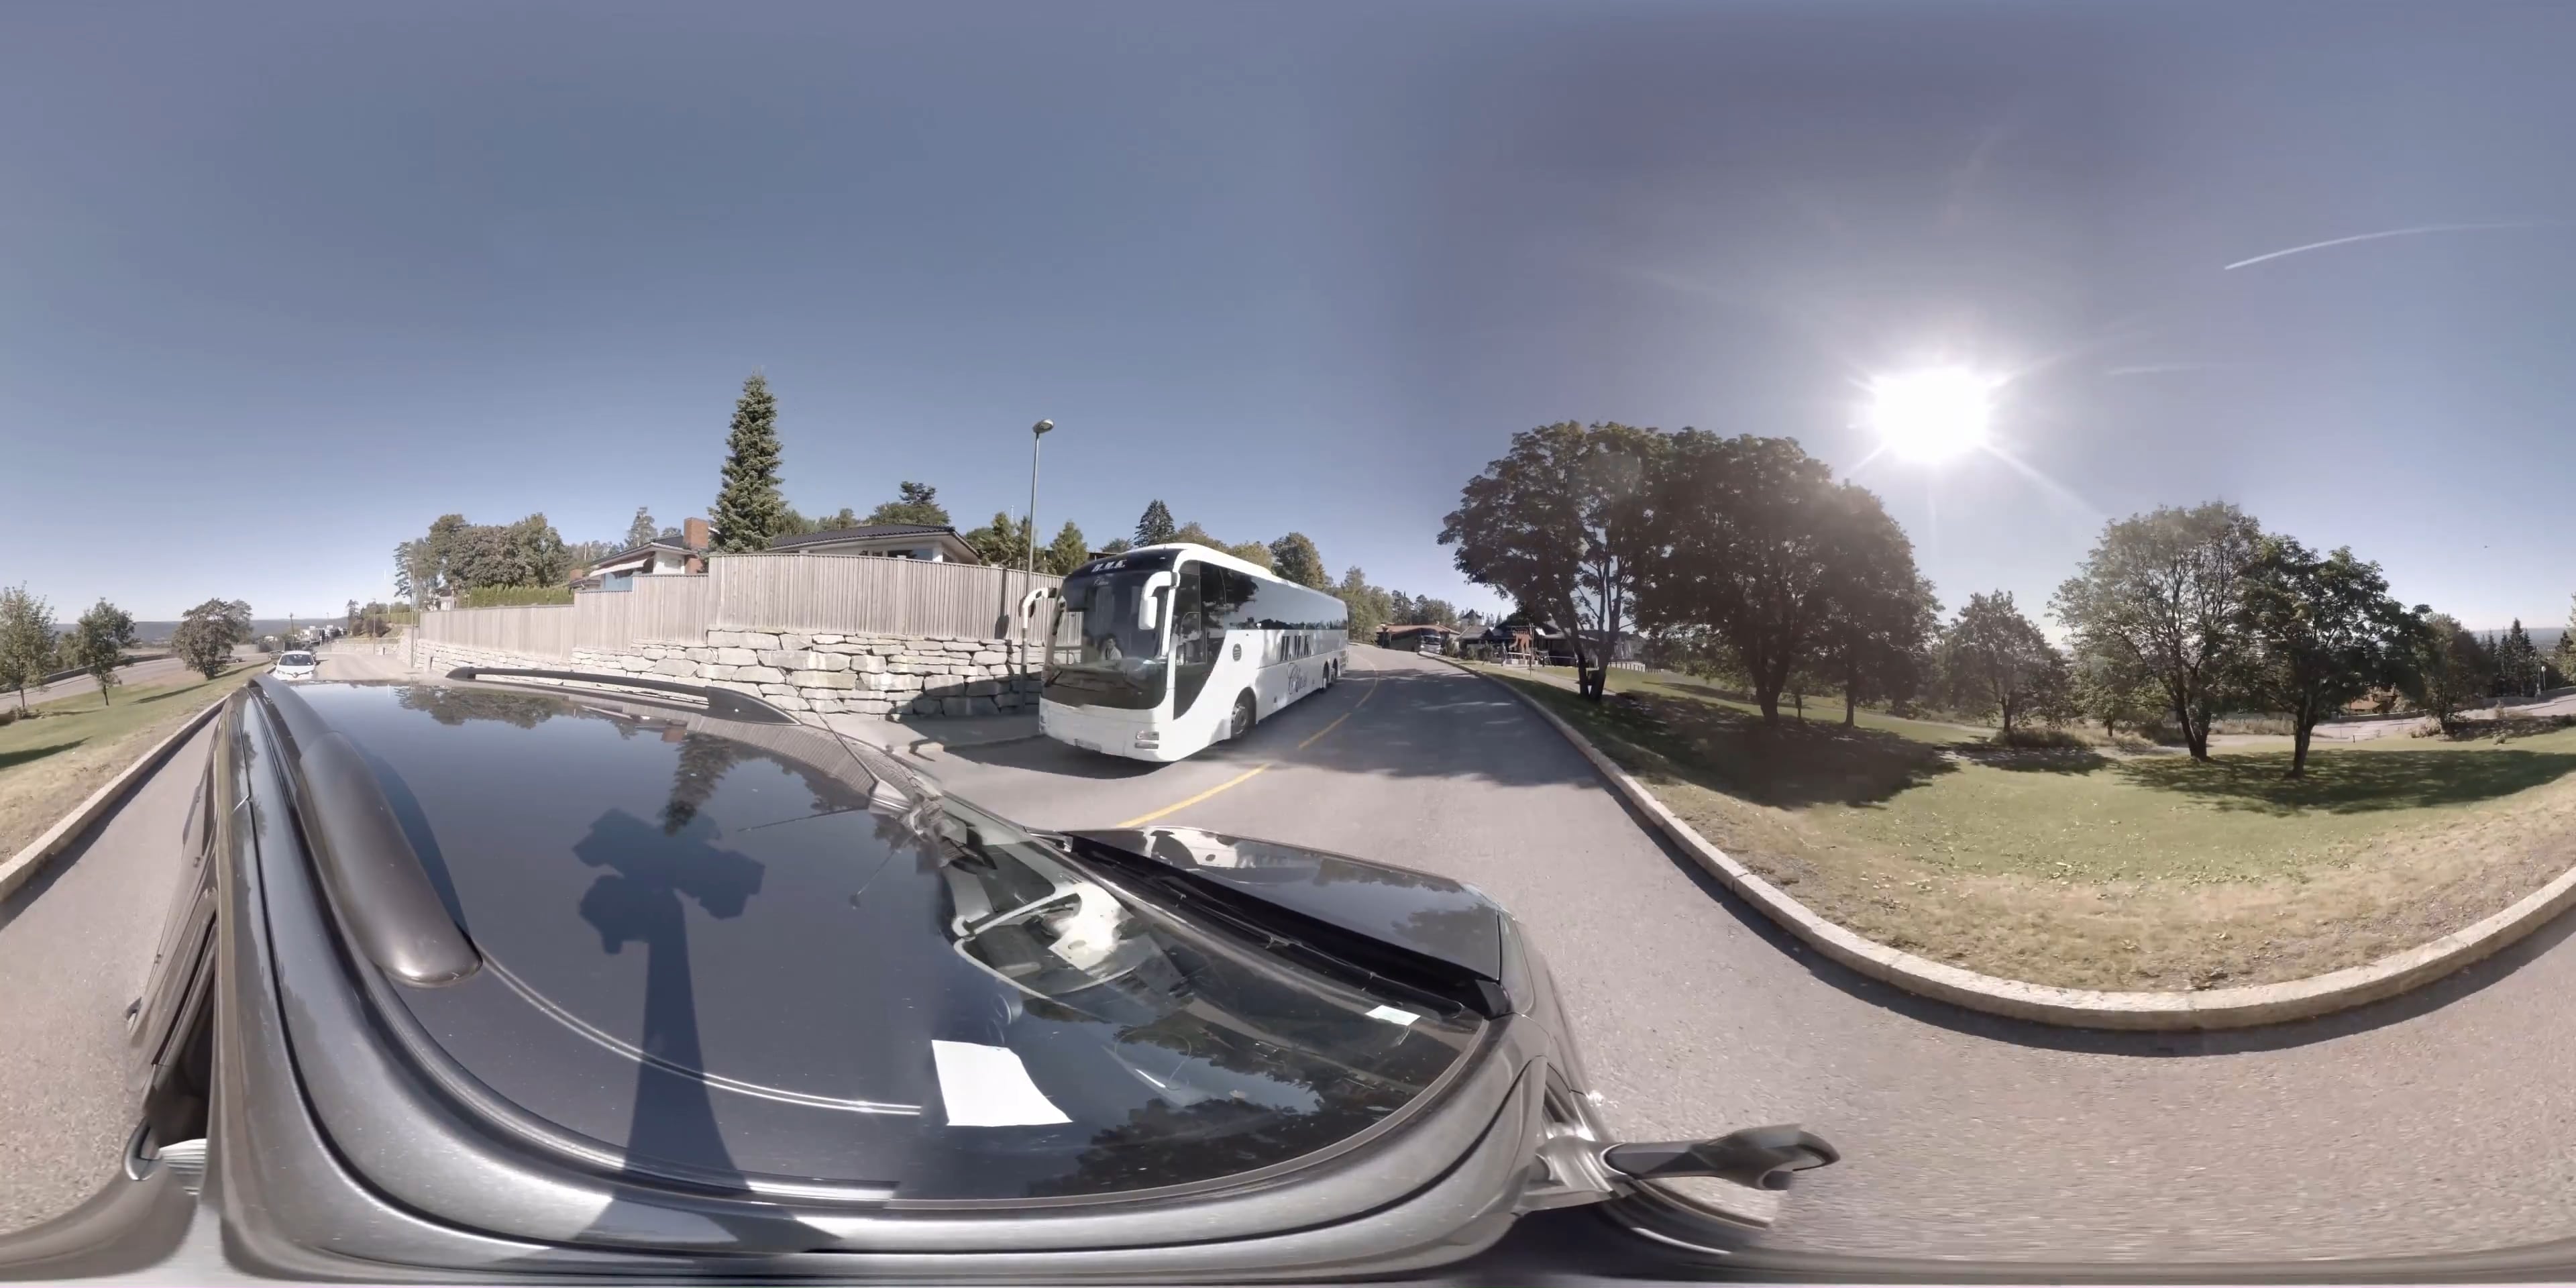
Referred object: white bus

Referred object: the white tour bus

Referred object: the white coach opposite the car